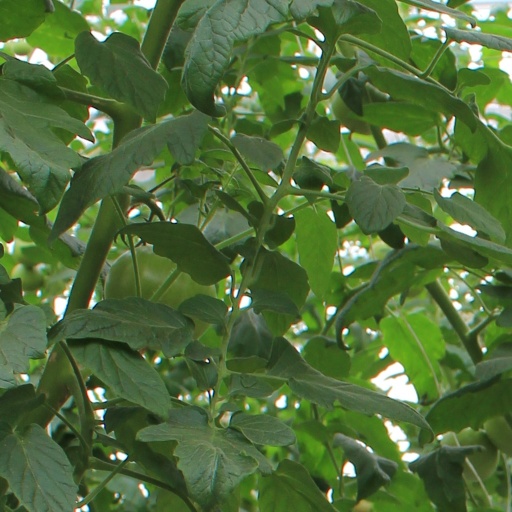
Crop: tomato